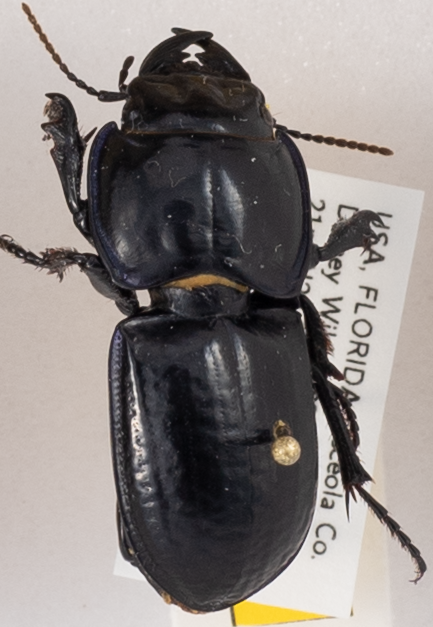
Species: Pasimachus sublaevis
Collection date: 2018-09-13
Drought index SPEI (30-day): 0.206
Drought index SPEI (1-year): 0.77
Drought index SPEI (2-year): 0.9